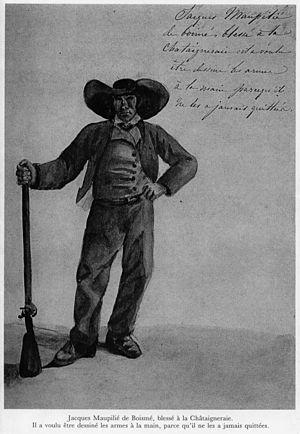
Comme combattant des guerres de Vendée, le jeune paysan deux-sévrien Jacques-Louis Maupillier s'enrôle dans l'armée vendéenne en 1793. Il est blessé 5 fois, notamment d'un coup de baïonnette dans le dos à la bataille de Bois-Grolleau près de Cholet et au bras et à la jambe gauche à la bataille de La Châtaigneraie en l'année 1794. Un certificat de pension est daté du 30 août 1826. Il a été immortalisé par la marquise Marie-Louise de La Rochejaquelein qui l'a dessiné « les armes à la main parce qu'il ne les a jamais quittées ».
L'Armée catholique et royale est le nom de l'armée insurgée vendéenne pendant la guerre de Vendée. Elle regroupe alors les trois armées vendéennes, bien que celle du Bas-Poitou ne s'y joigne qu'occasionnellement.